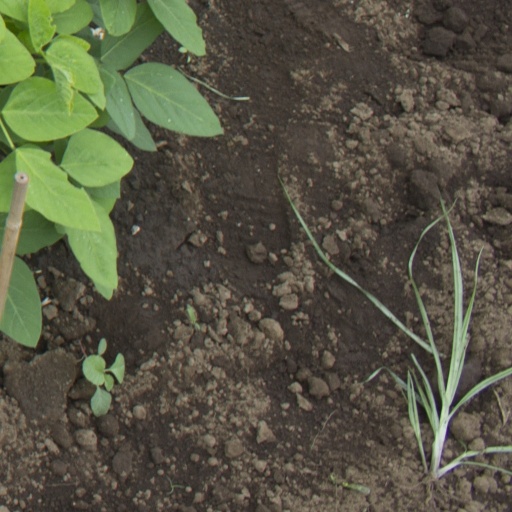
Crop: soybean